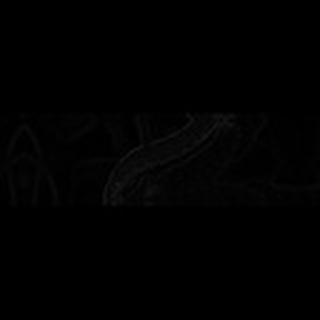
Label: cotton_army_worm